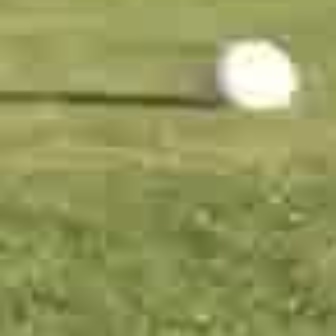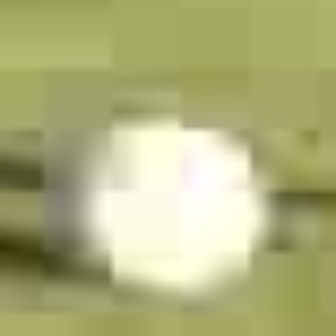
  Please identify the target specified by the bounding box [203,25,290,113] in the first image and locate it in the second image. Return the coordinates in [x_min,y_min,x_max,y_max] format.
Answer: [59,103,249,294]